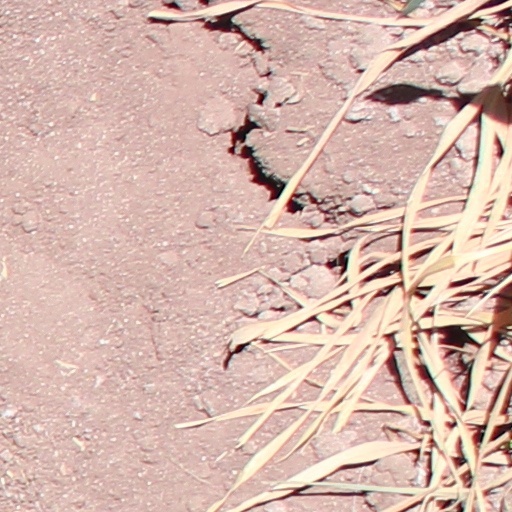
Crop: wheat